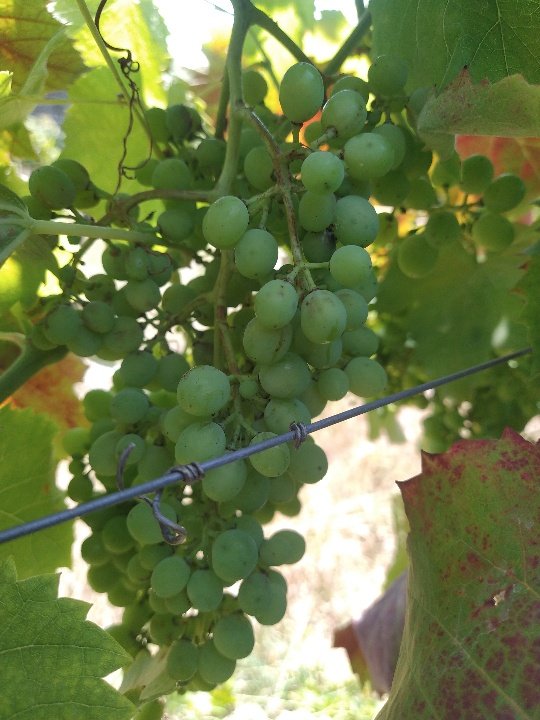
Berries visible: 106
Grape clusters: 1